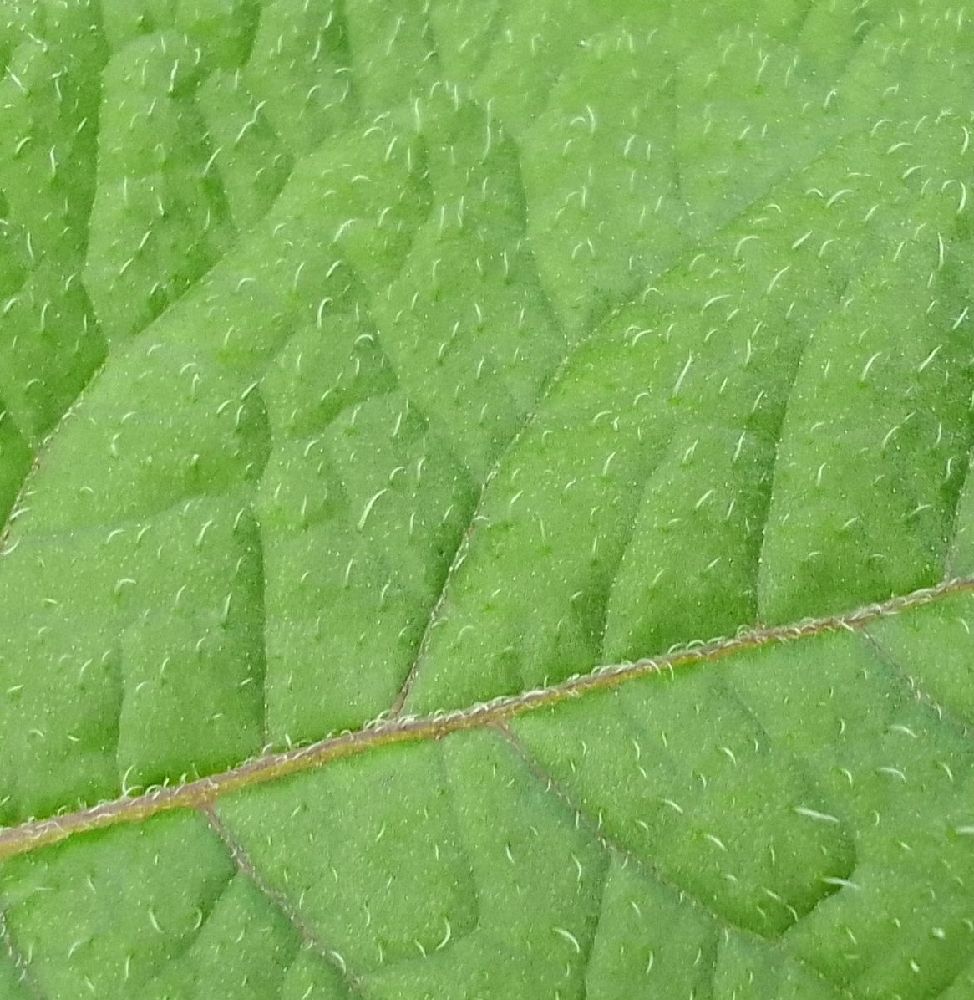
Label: Healthy